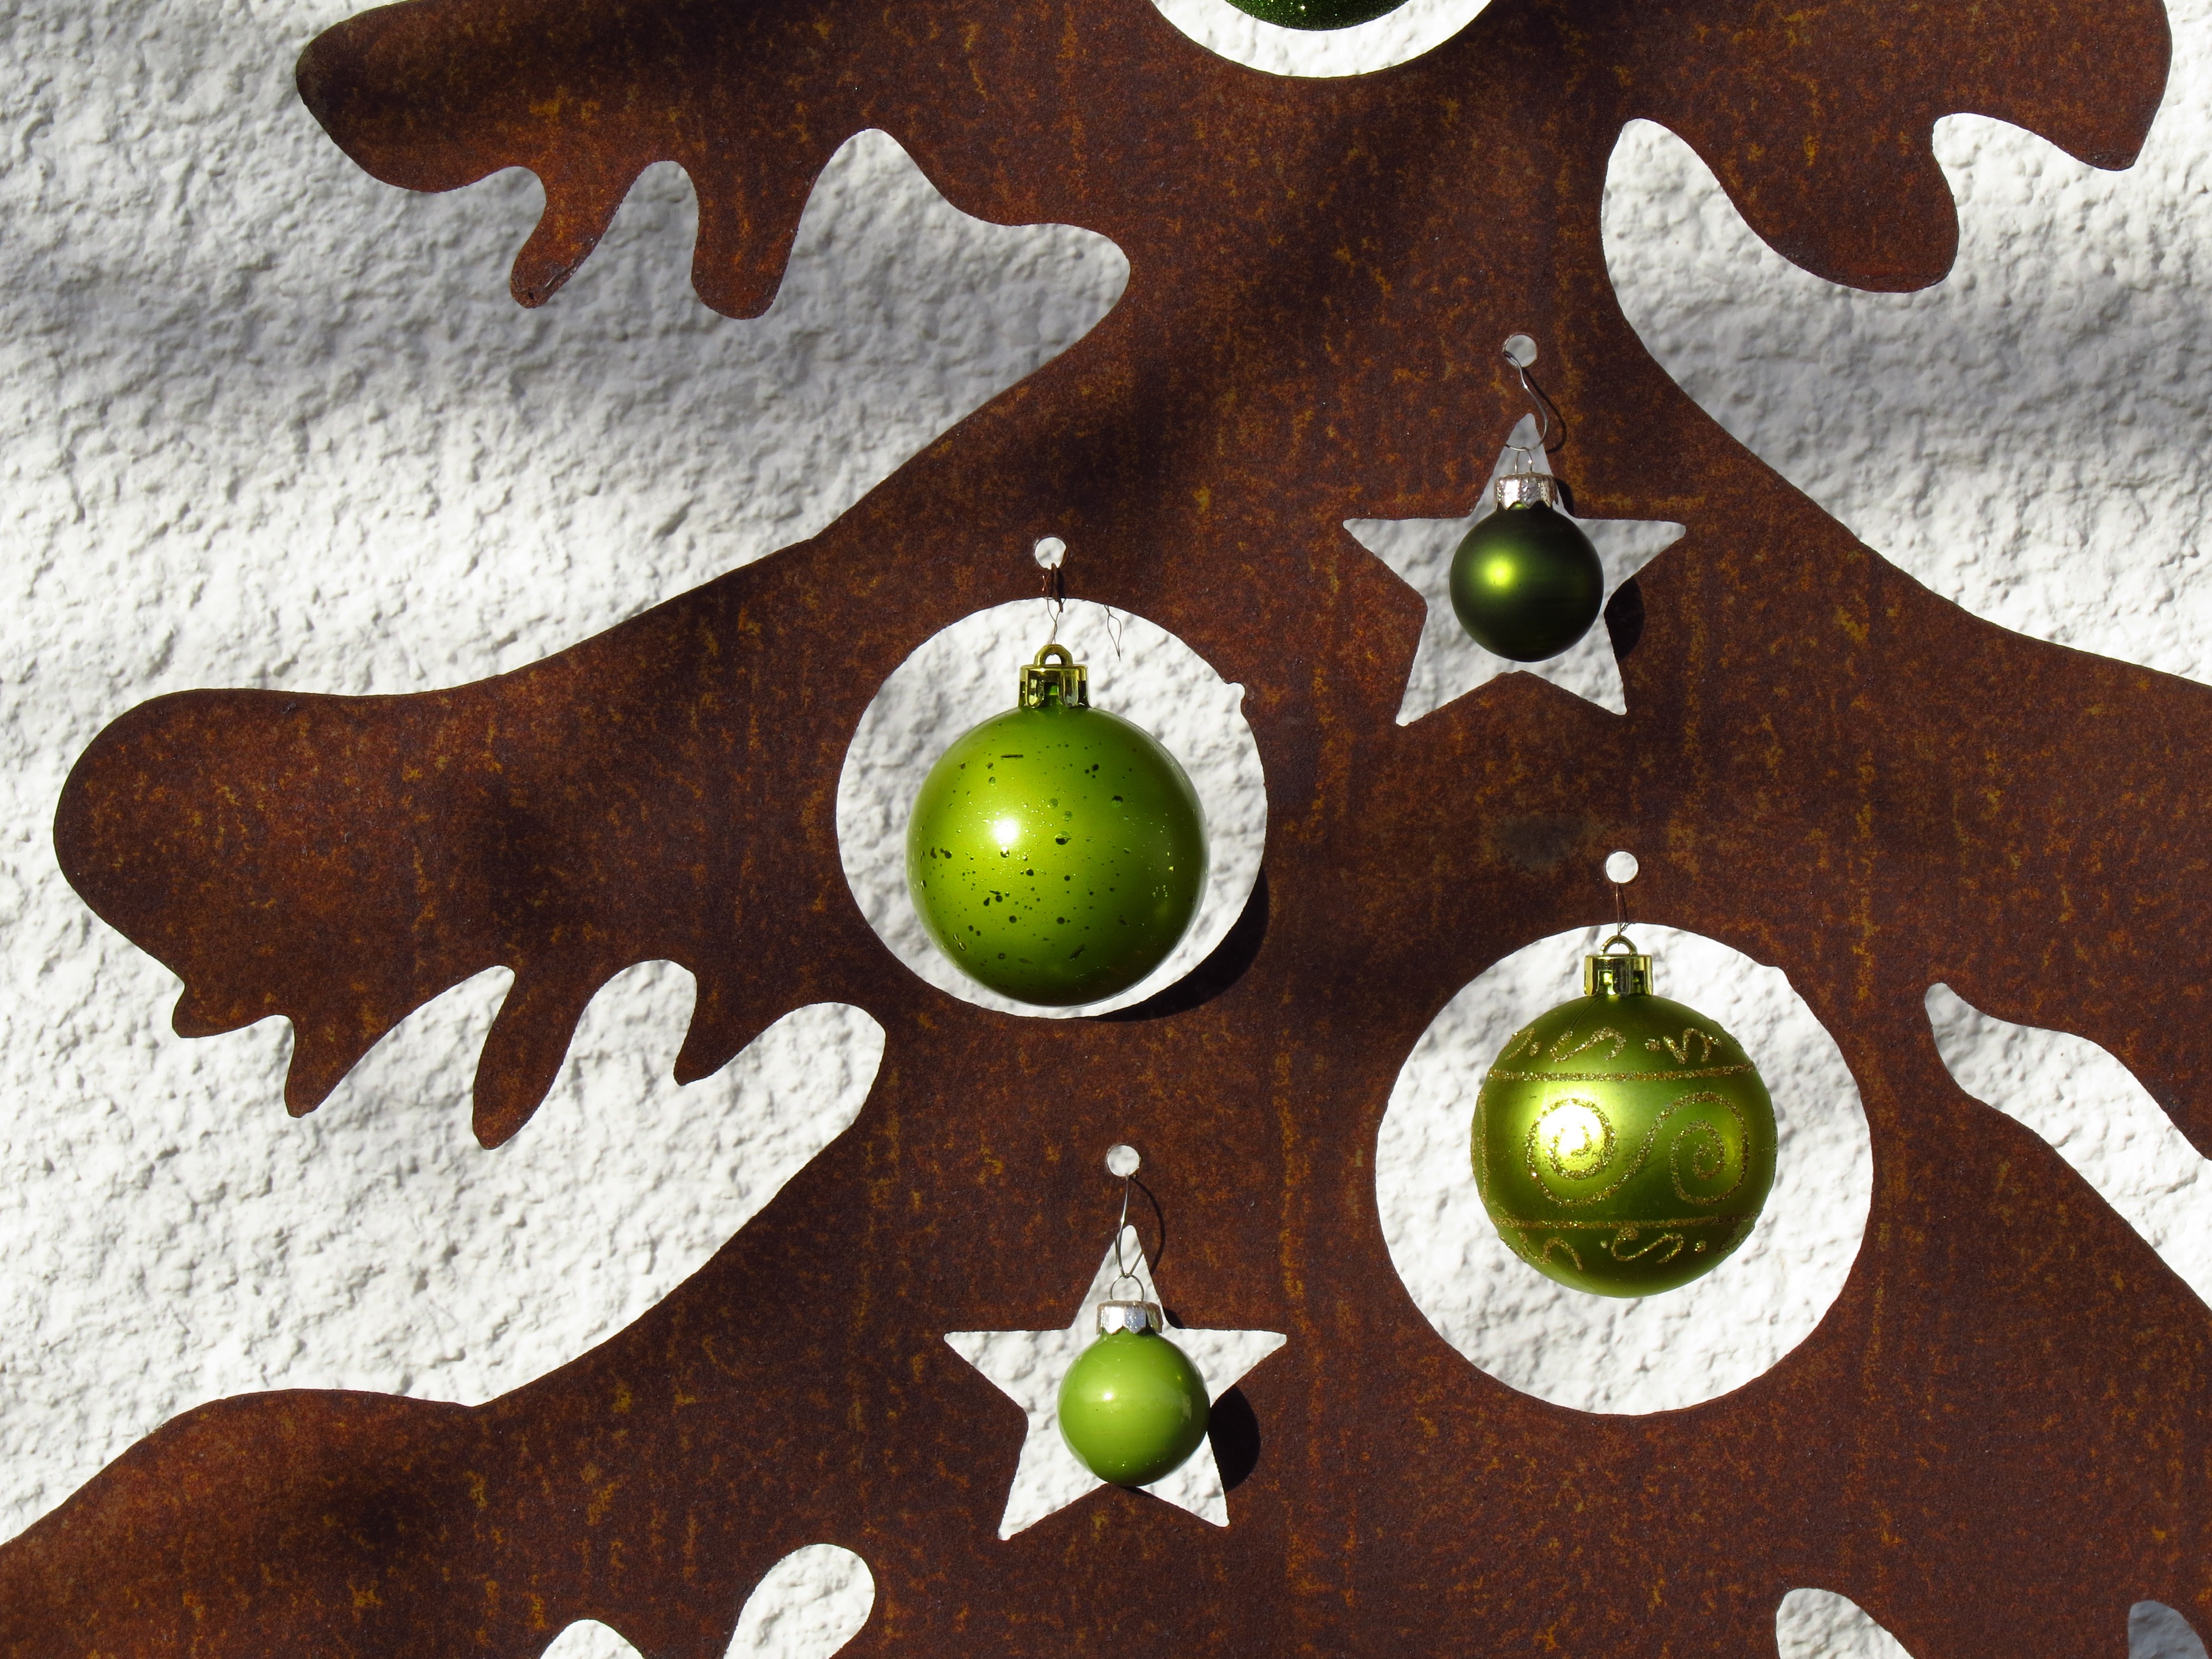
tree, plant, leaf, flower, food, green, produce, metal, brown, christmas, christmas tree, illustration, rusty, weihnachtsbaumschmuck, glaskugeln